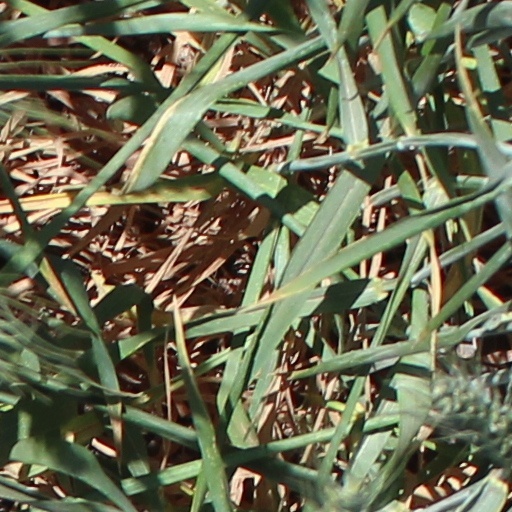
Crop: wheat